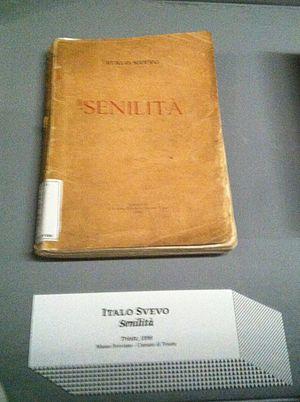
Sénilité est le second roman d'Italo Svevo, publié en 1898. L'auteur va focaliser son attention sur le monde intérieur, les pensées et les rêves de ses personnages, en structurant son œuvre autour de leur introspection.